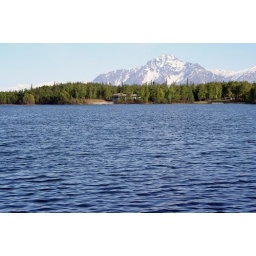
taking the dog for a swim in kings lake